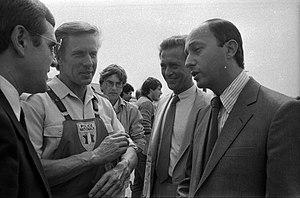
Pas de lieu. Le 28 Août 1984. Vue de Dominique Baudis et de Laurent Fabius en visite à l'extérieur.